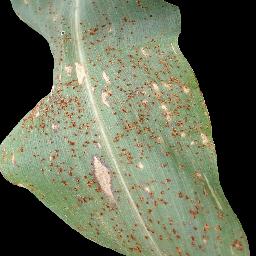
Label: Corn_(Maize)___Common_Rust